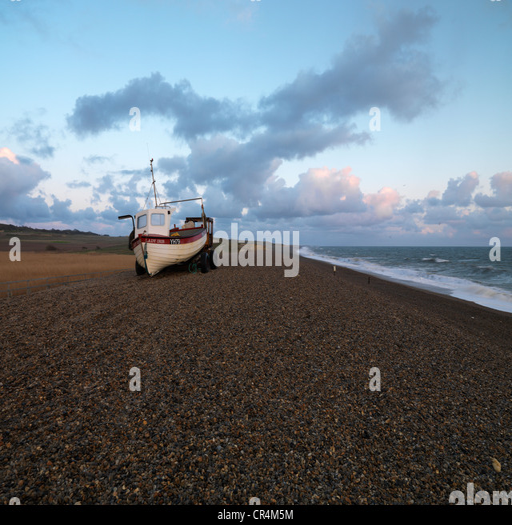
a lone fishing boat on the shingle